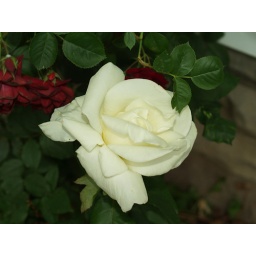
Tracey rescued this lone white rose, which was being choked out by a larger plant